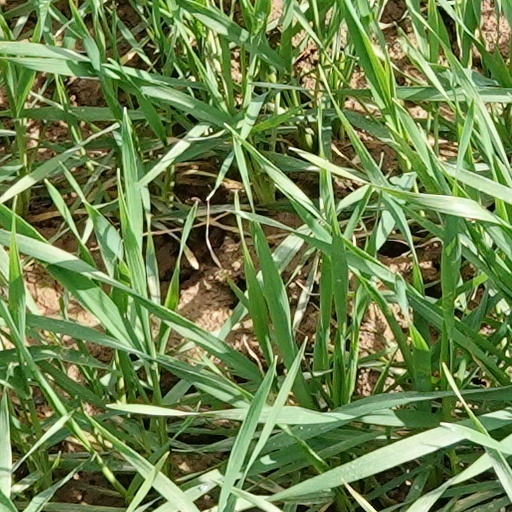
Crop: wheat